St. Barbara Bastion

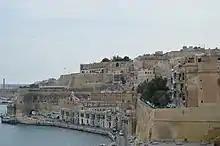
St. Barbara Bastion overlooking Ta' Liesse area

Close to the Valletta Grand Harbour, St. Barbara Bastion is a flat-faced bastion with a low parapet overlooking the Grand Harbour Area, Valletta, Malta.